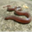
Label: snake